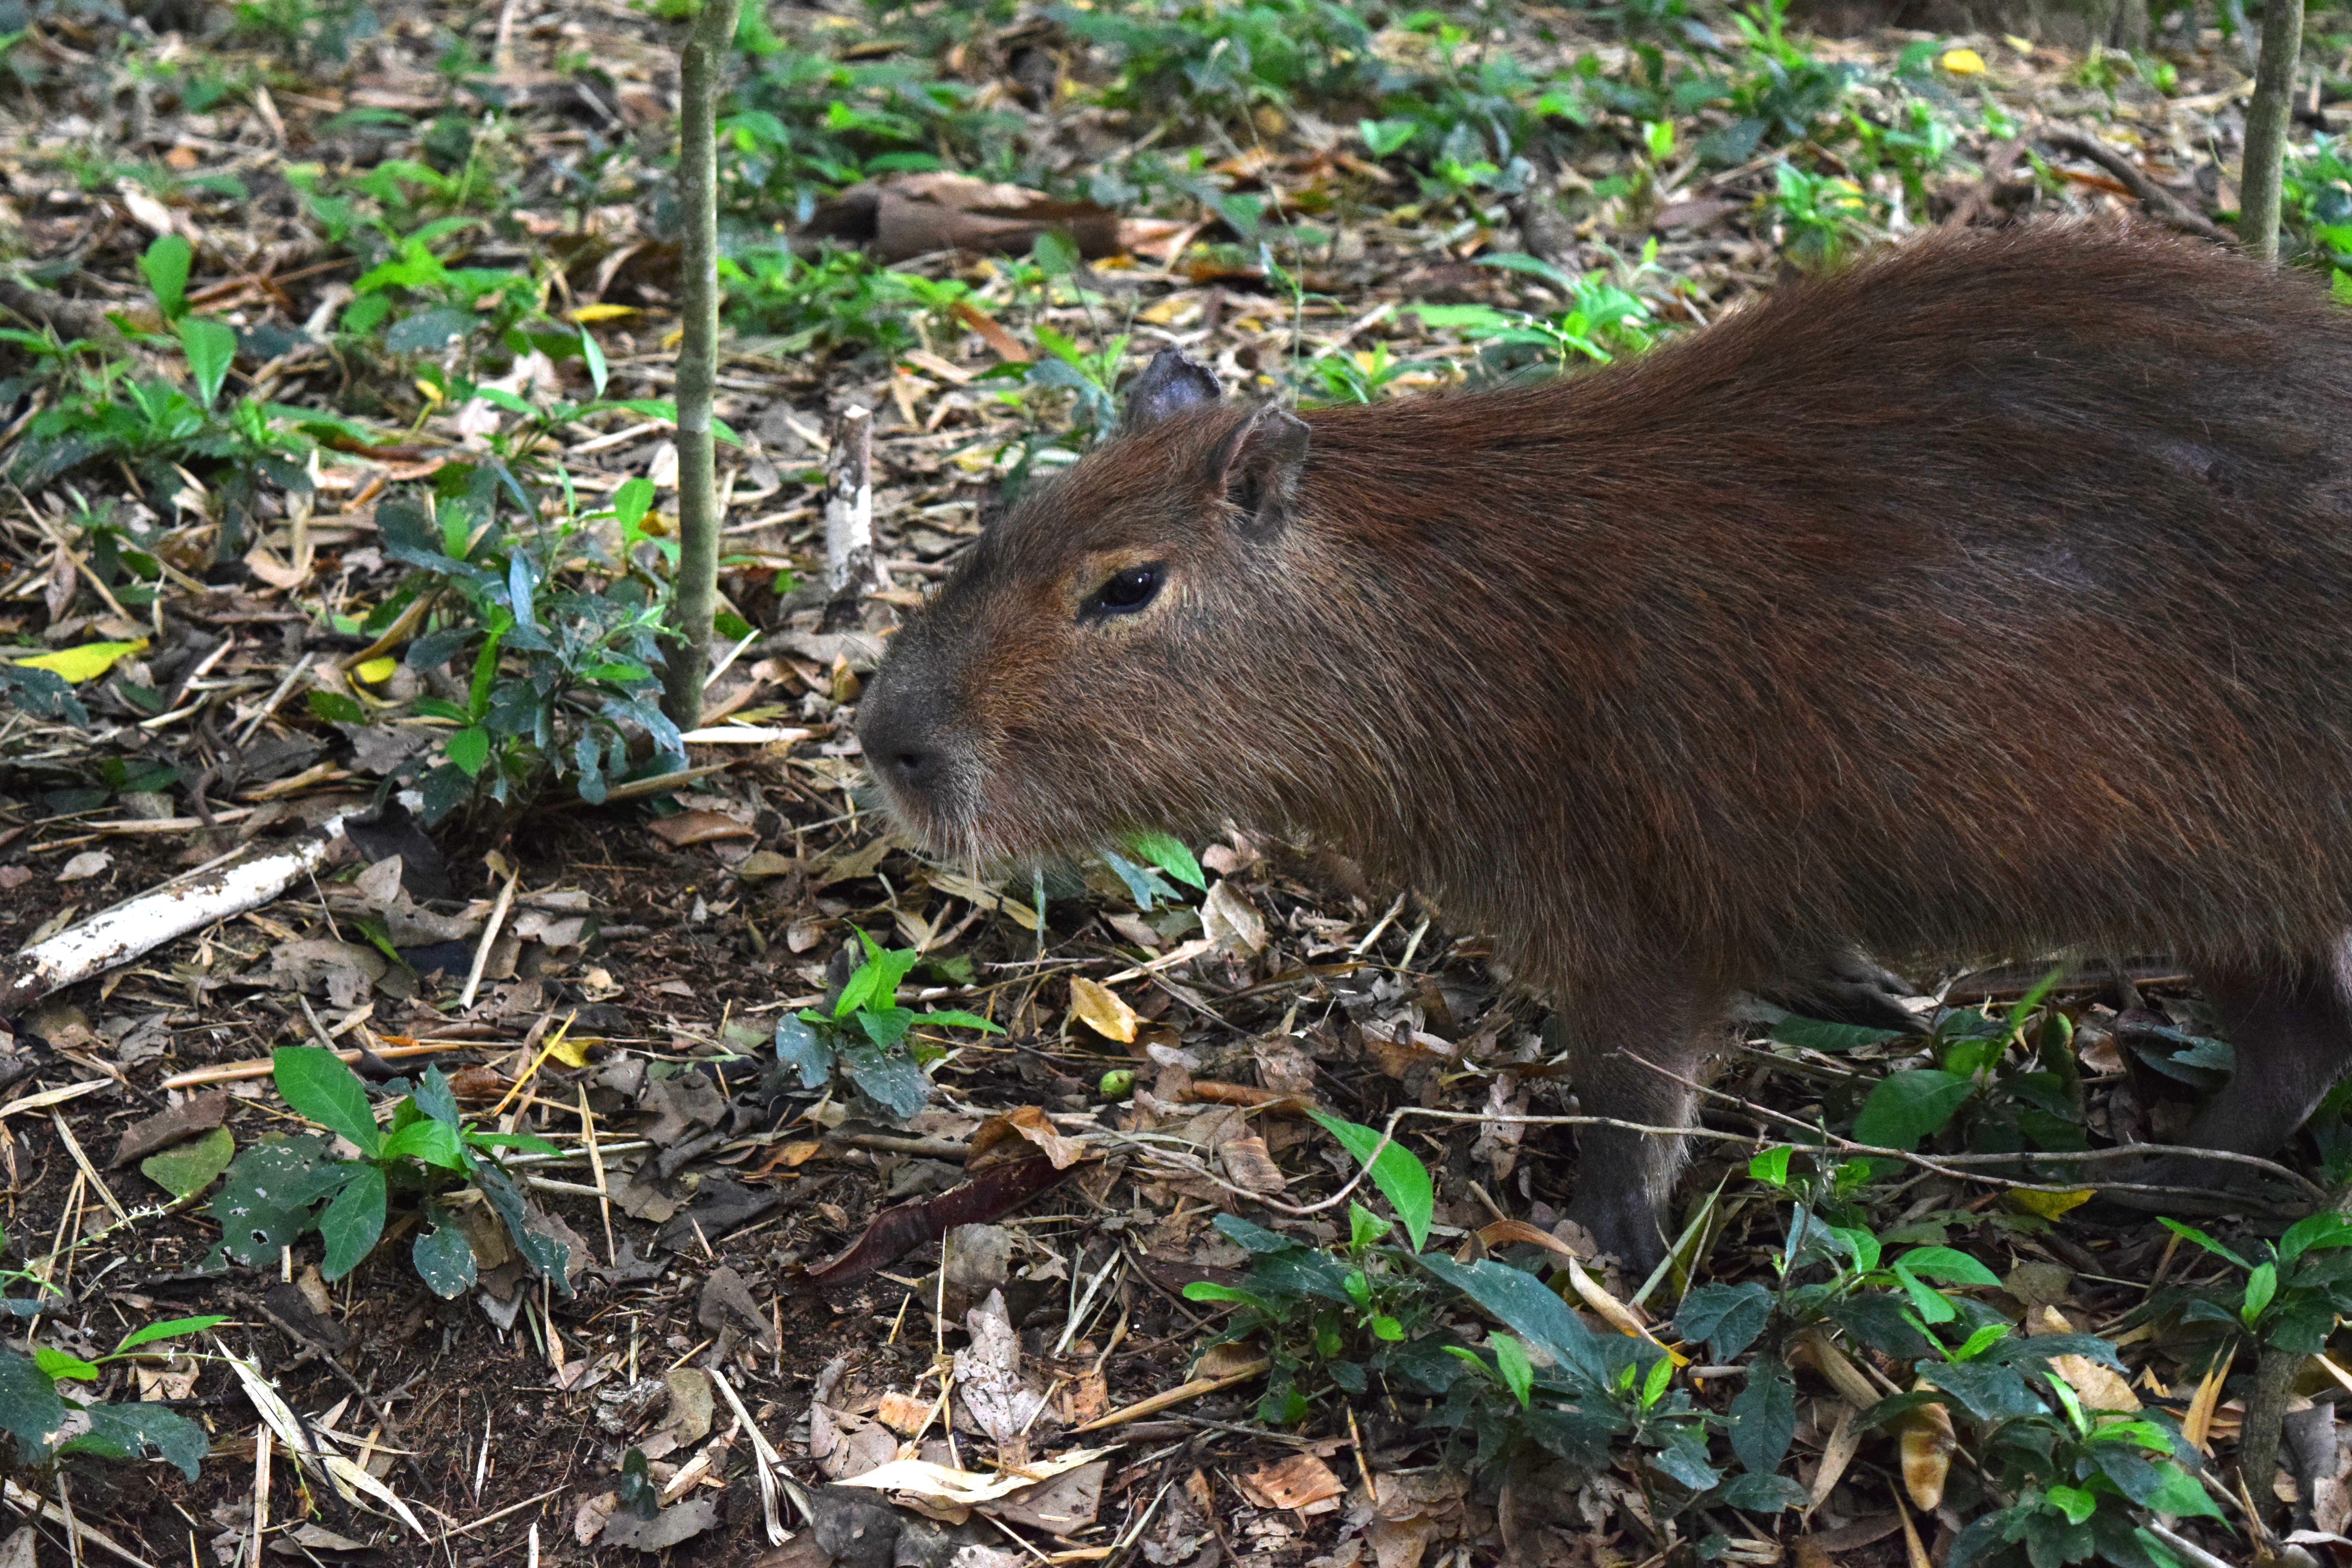
grass, animal, wildlife, zoo, mammal, rodent, fauna, rabbit, animals, vertebrate, capybara